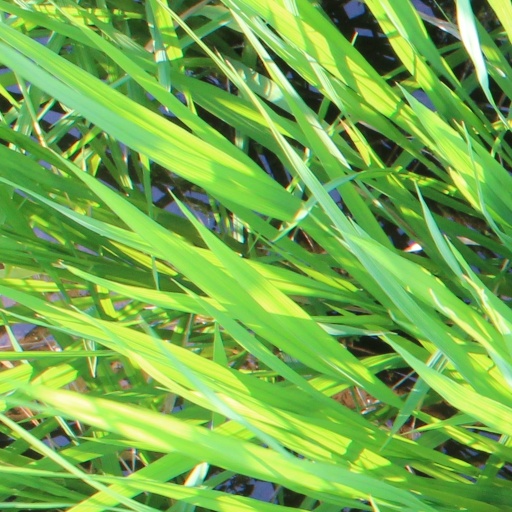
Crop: rice